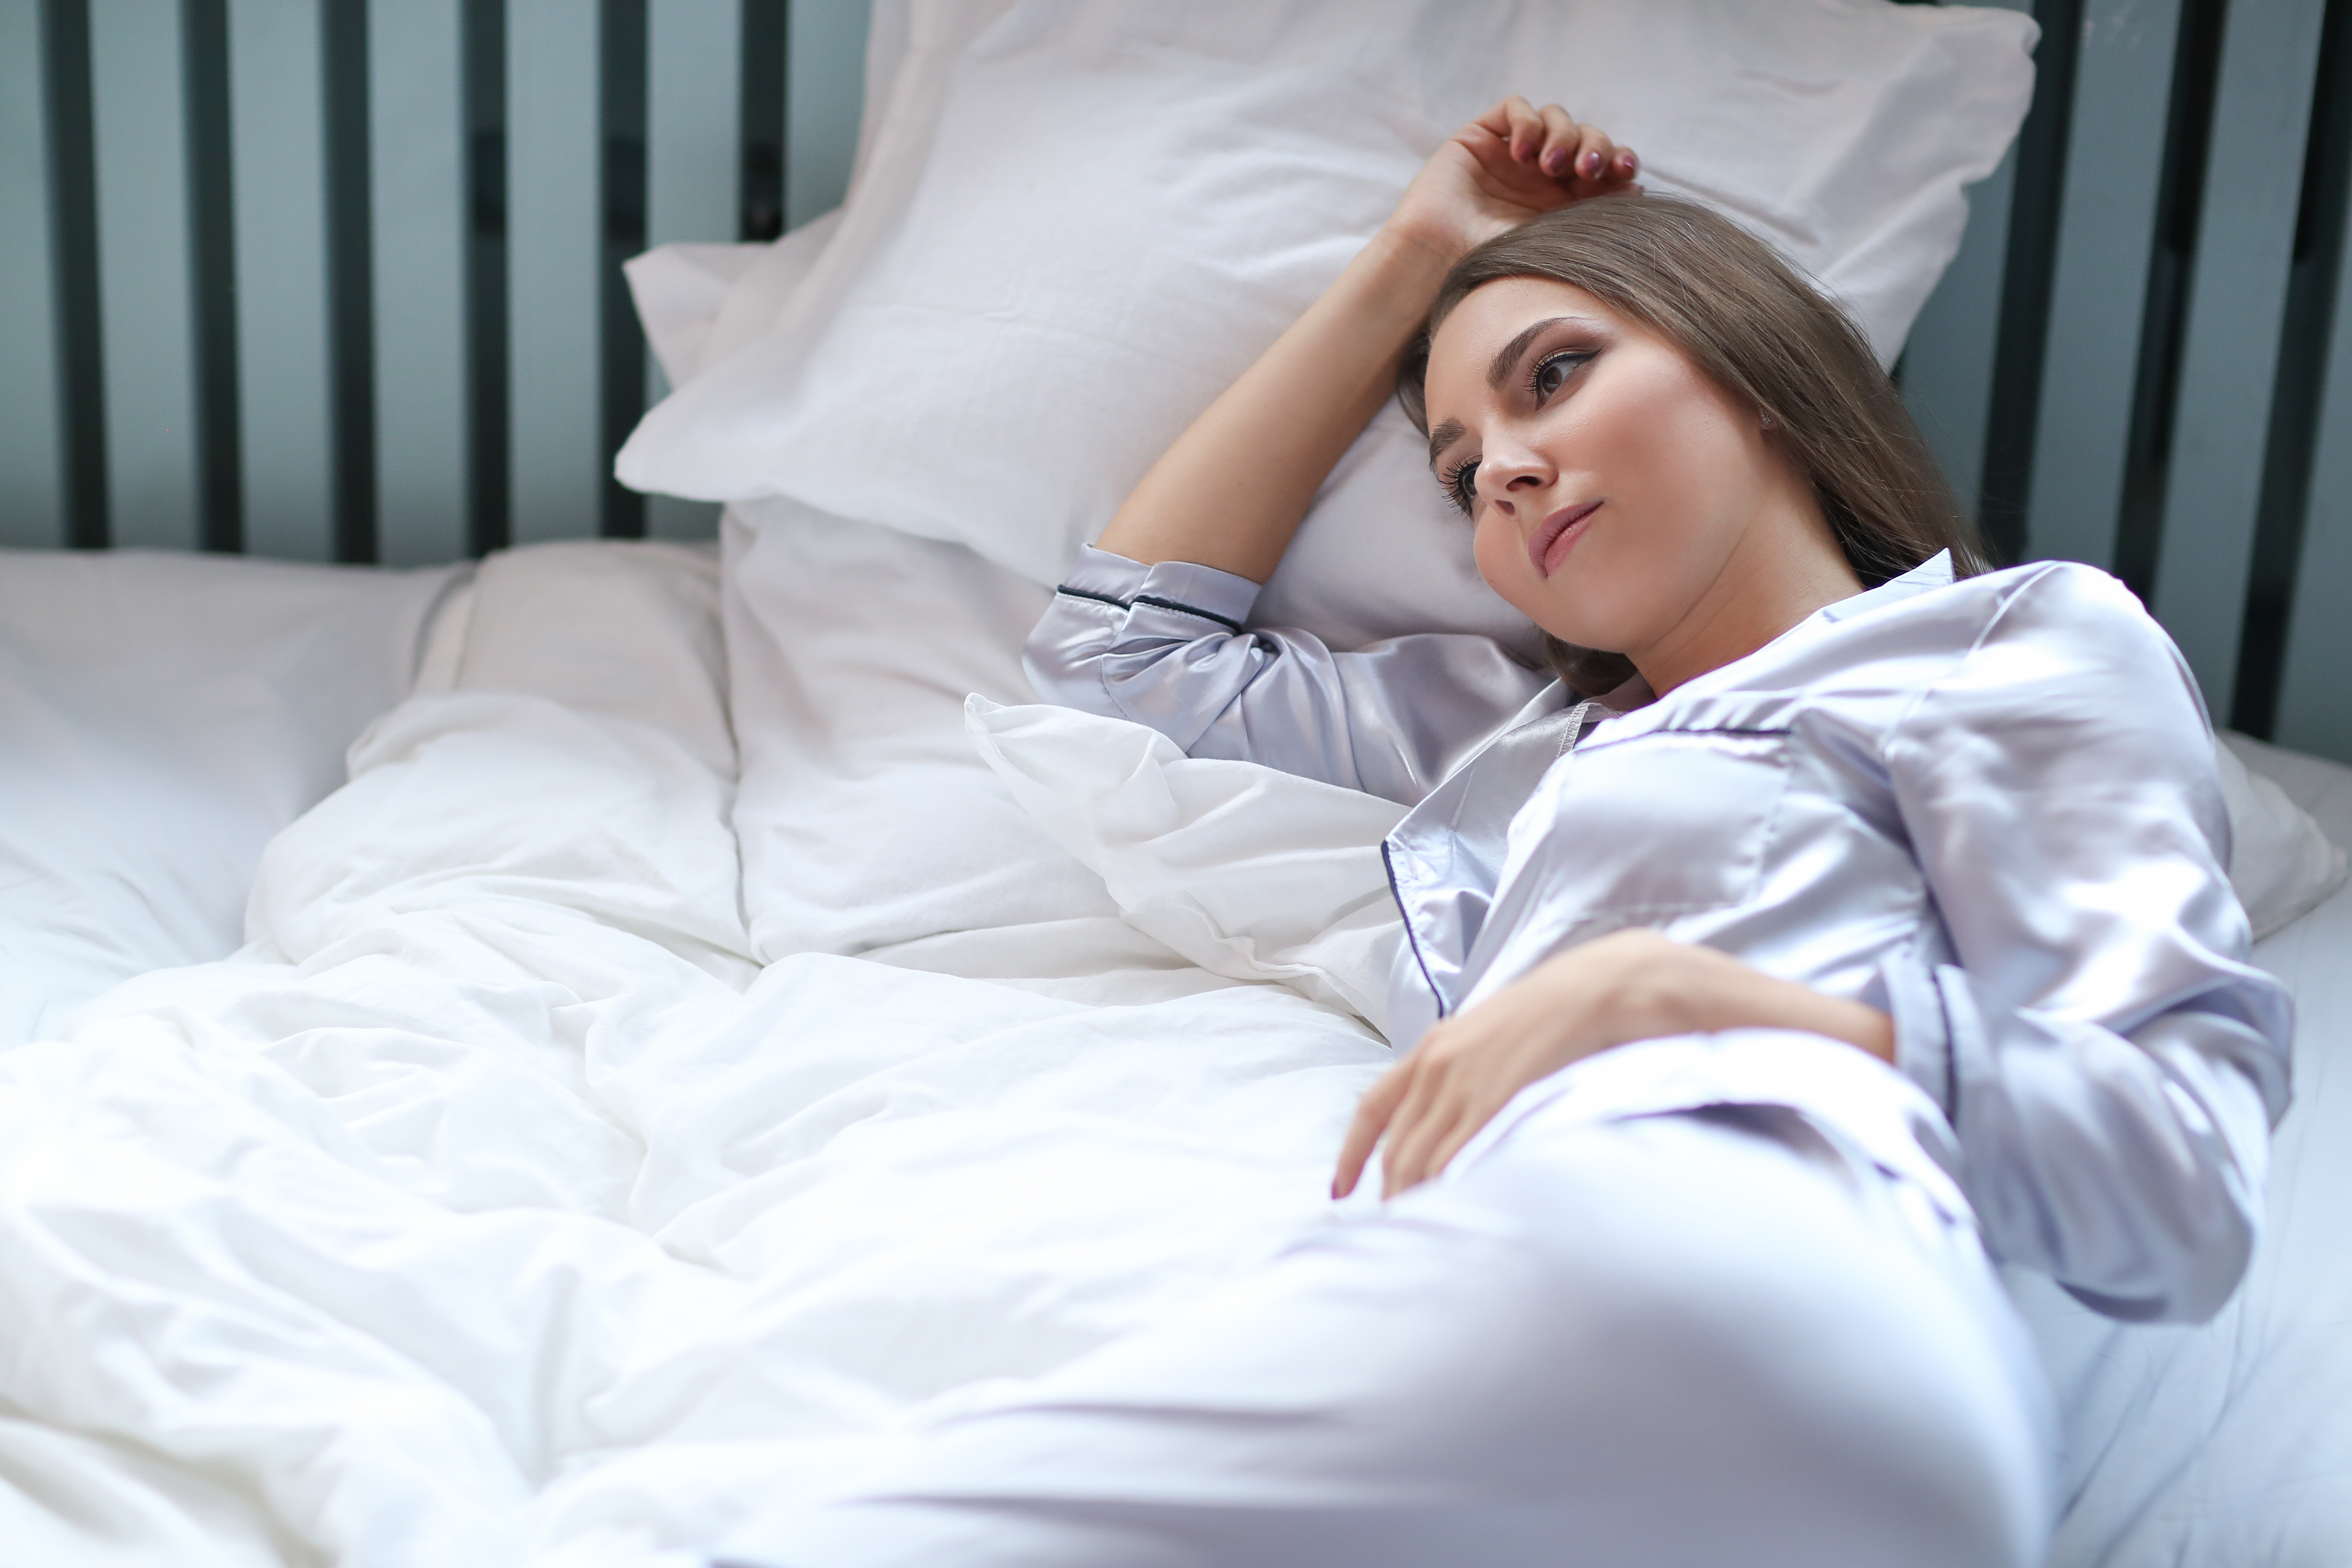
apartment, attractive, awake, background, beautiful, beauty, bed, bedding, bedroom, bedtime, casual, clothes, comfort, cute, day, daytime, duvet, face, fashion, home, house, indoor, interior, leisure, lifestyle, morning, pajamas, pillows, posing, pretty, pyjamas, room, sleep, style, stylish, woman, young, silver, smile, smiling, white duvet, wooden wall, serene, lying, white, bed sheet, skin, pillow, furniture, textile, linens, leg, lip, sitting, long hair, blanket, photo shoot, brown hair, model, gesture, nap